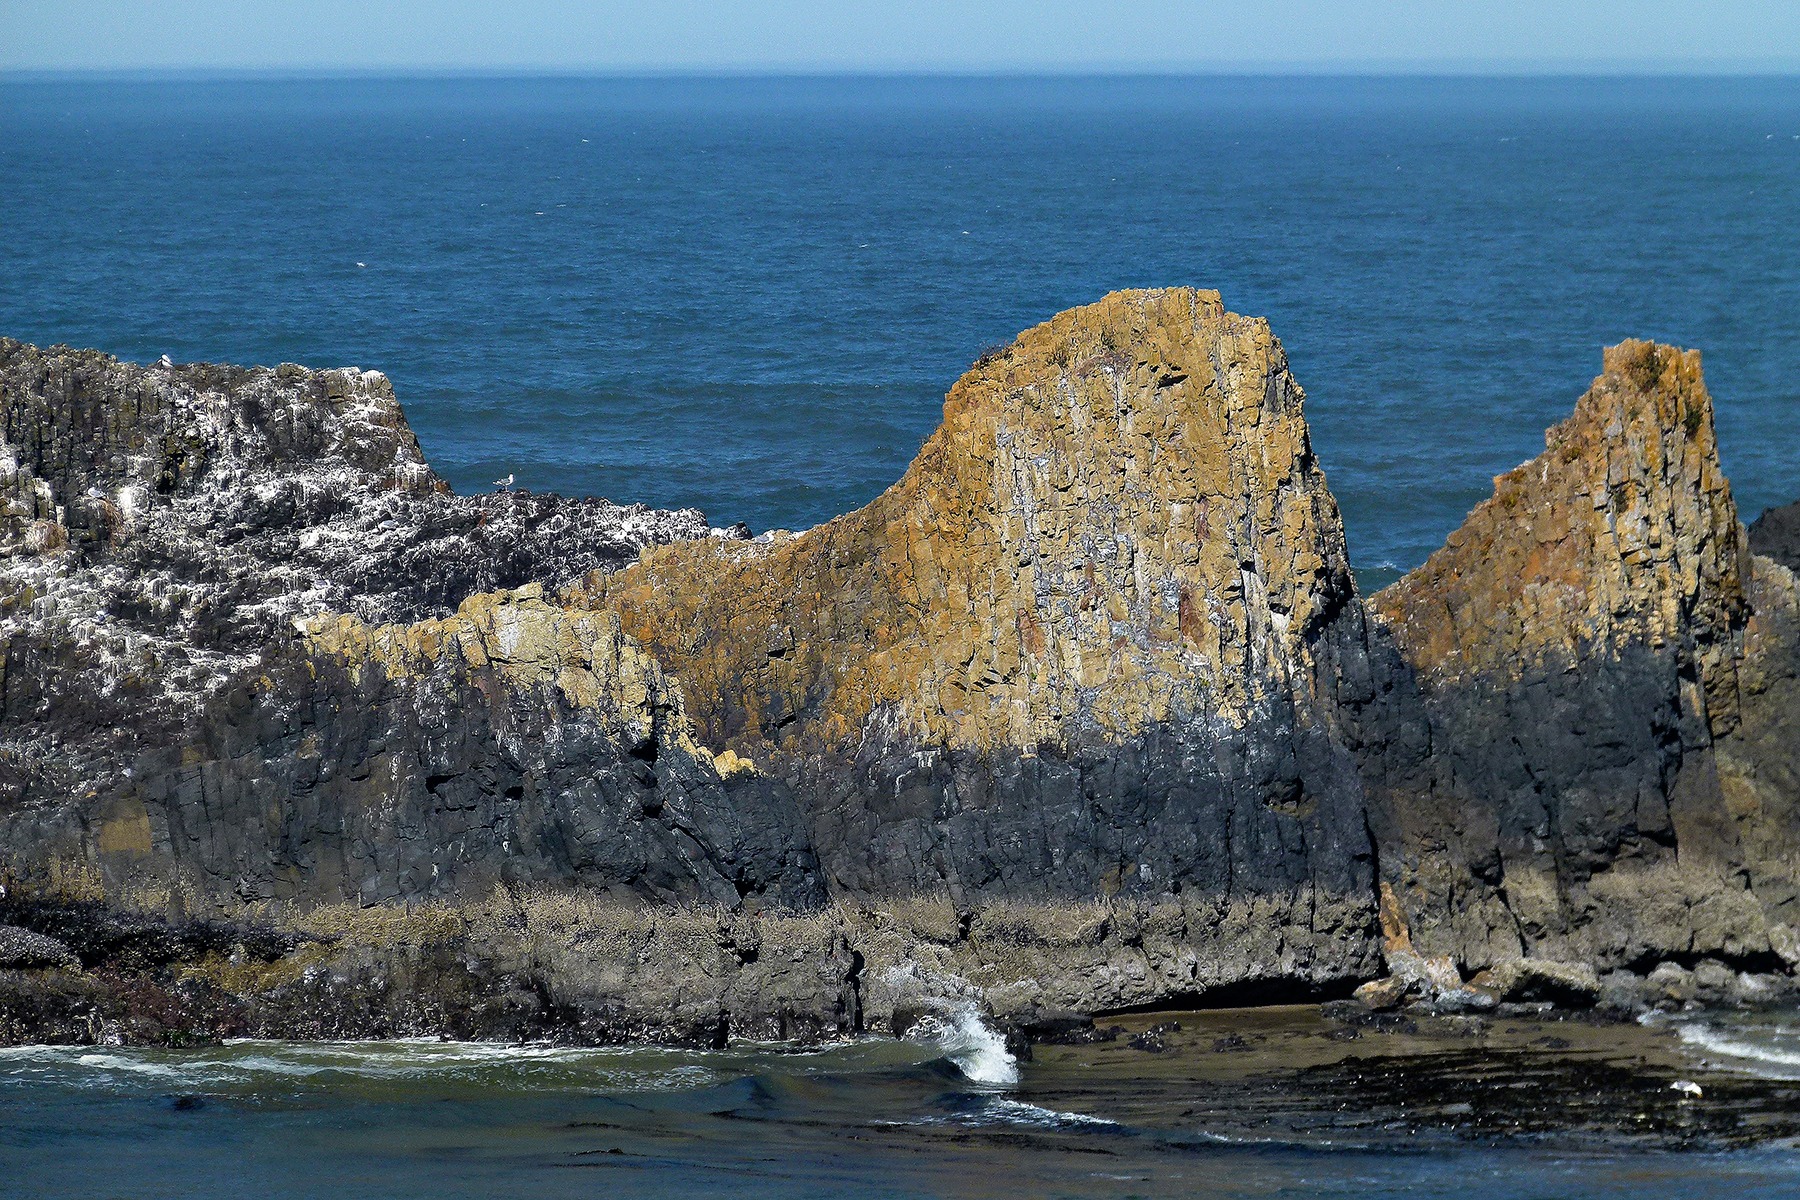
beach, landscape, sea, coast, water, rock, ocean, shore, wave, cliff, cove, tower, scenery, usa, bay, stack, terrain, body of water, rocks, waves, pacific, cape, oregon, islet, wind wave, nataur